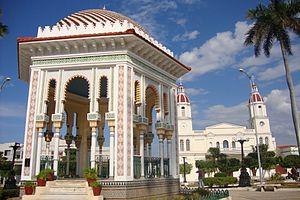
Manzanillo est une ville et une municipalité de Cuba, fondée en 1784, dans la province de Granma. Sa population était estimée à 97 999 habitants en 2005.